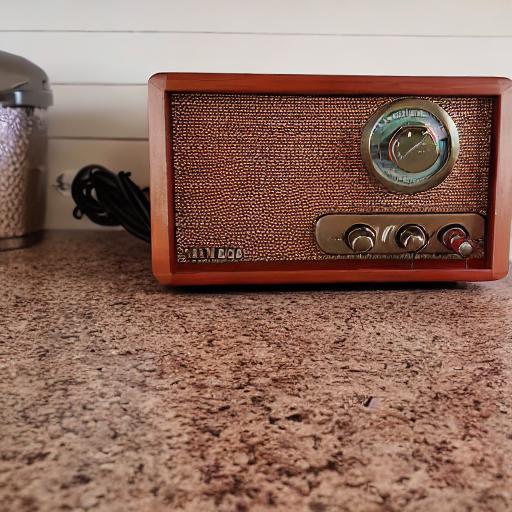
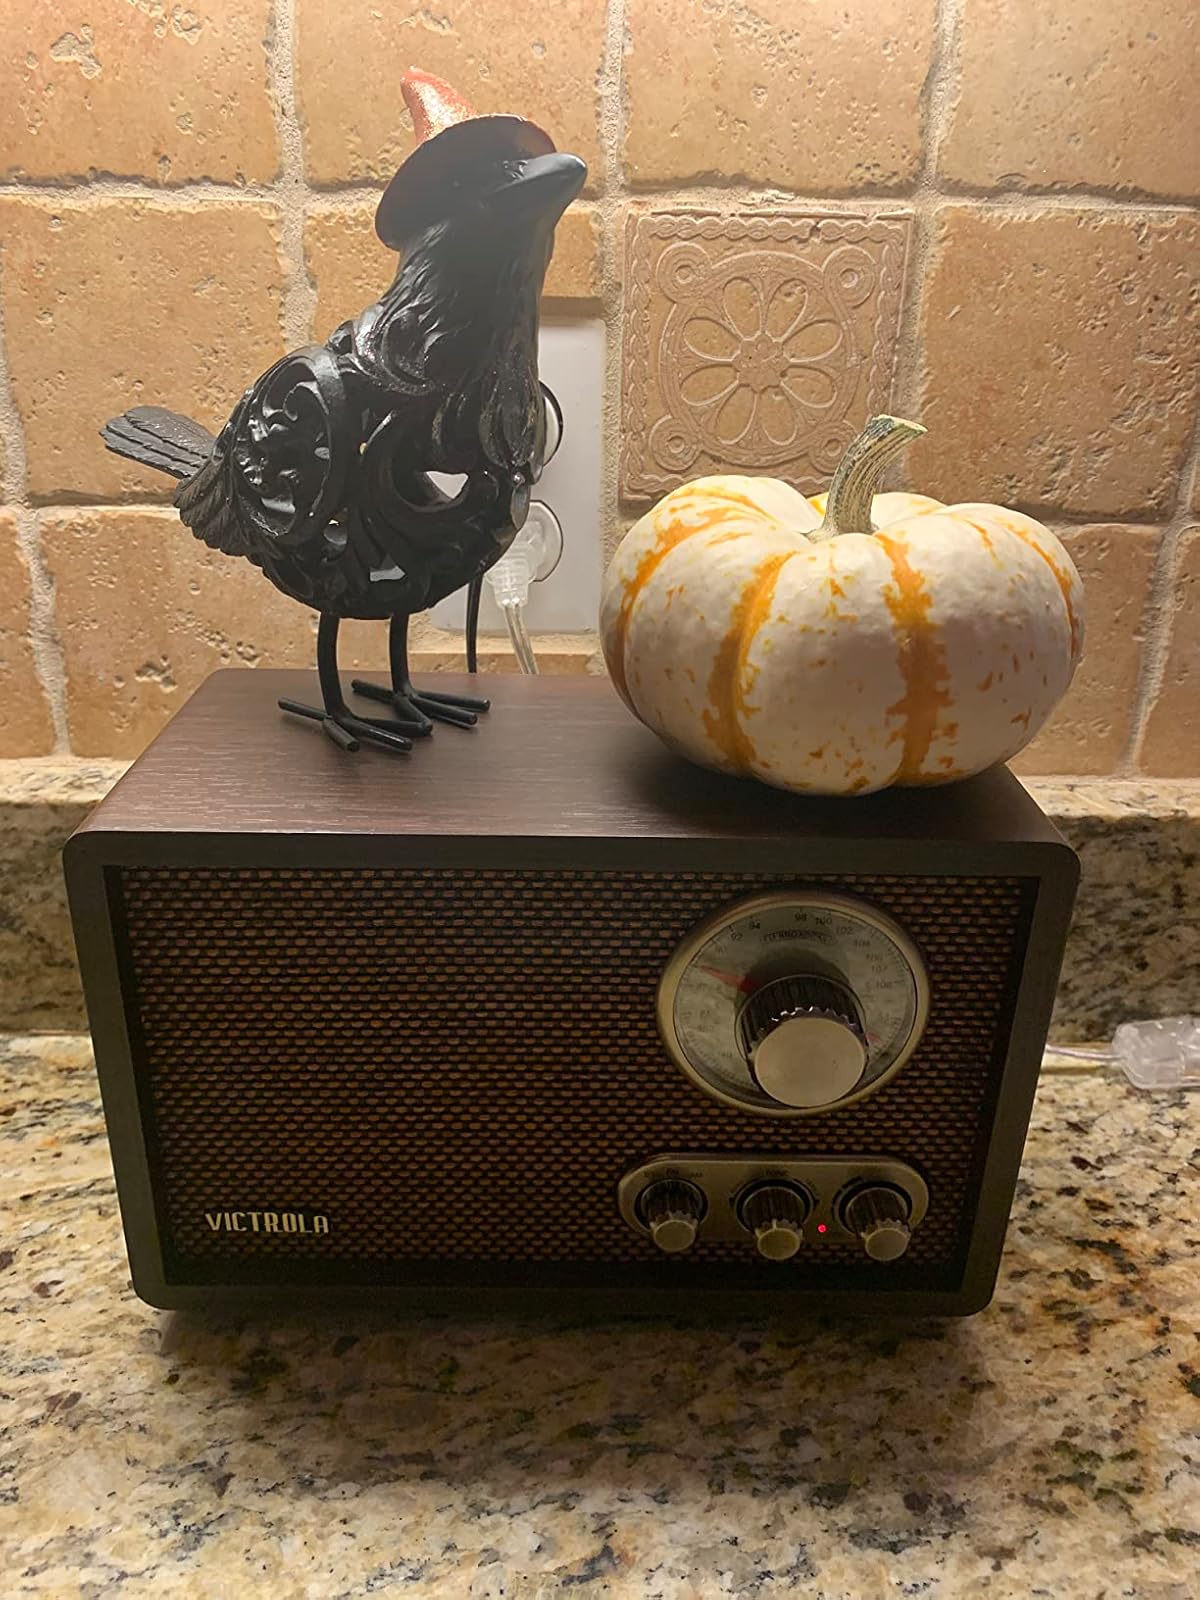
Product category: radio
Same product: no